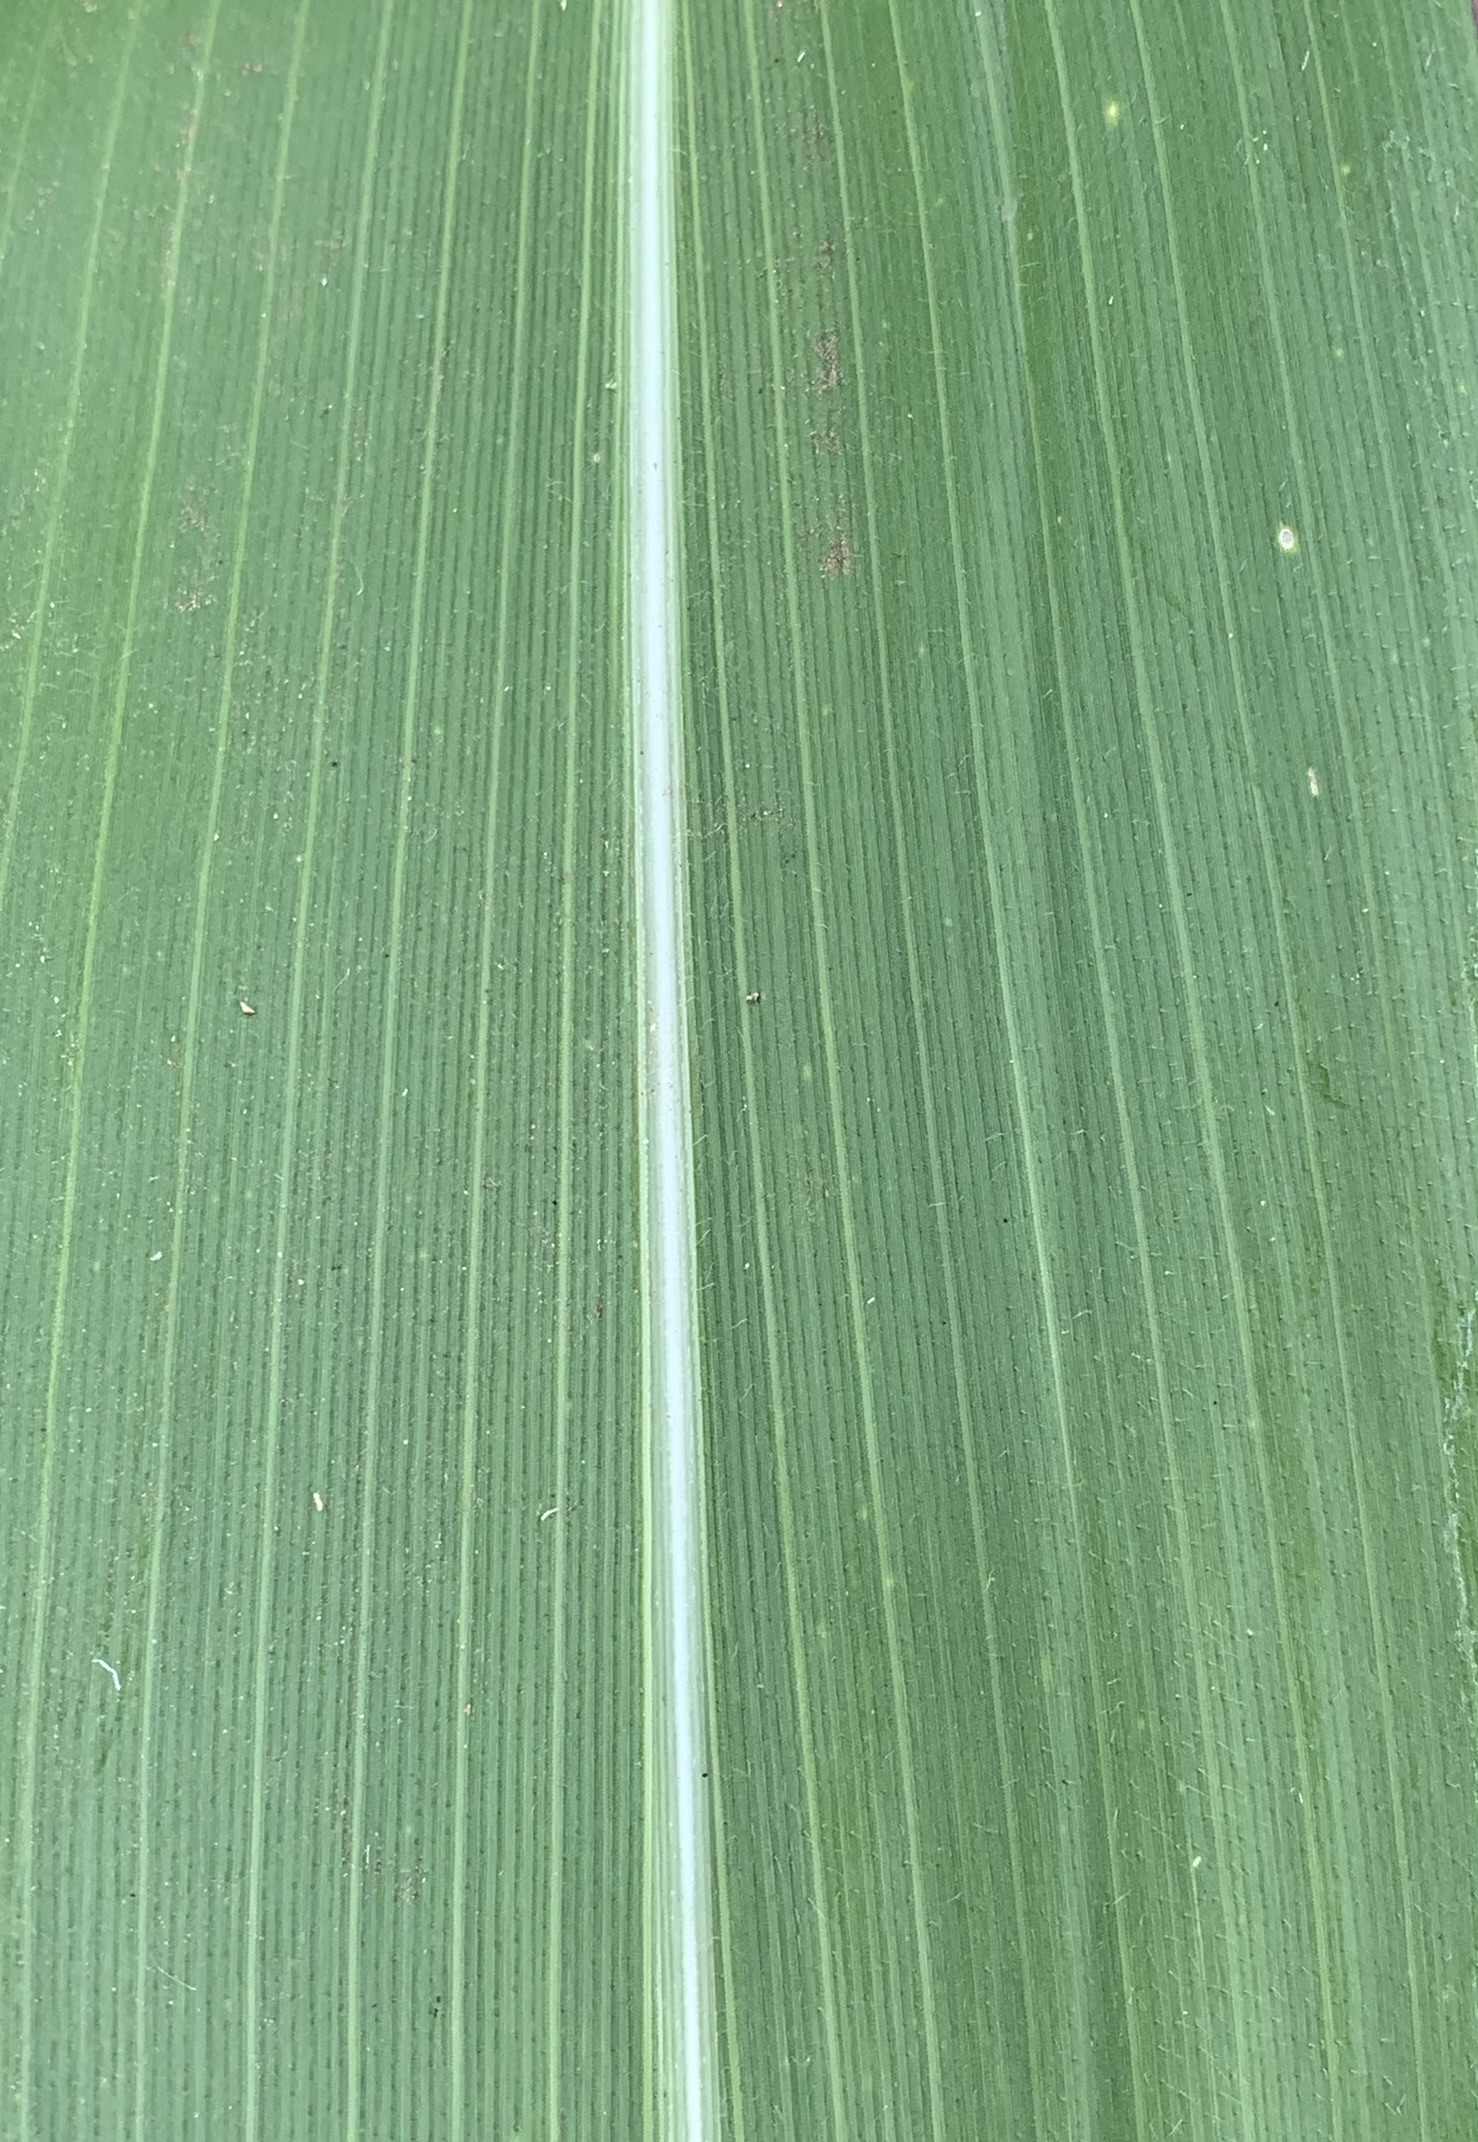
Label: Healthy